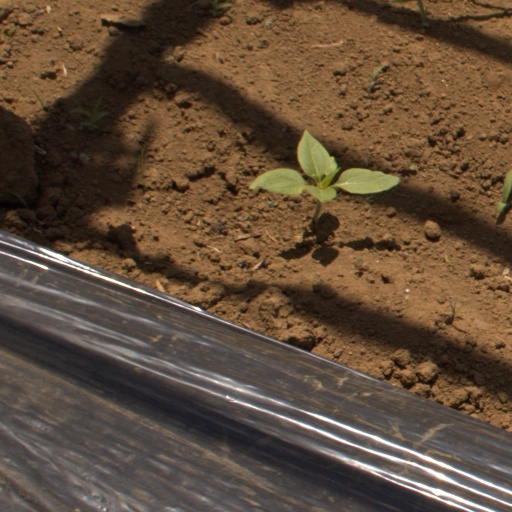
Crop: Jerusalem artichoke